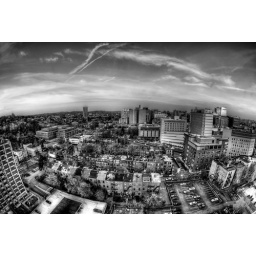
I haven't done a black and white photo in a while... SO ENJOY! PRESS L PWEEEEAS!